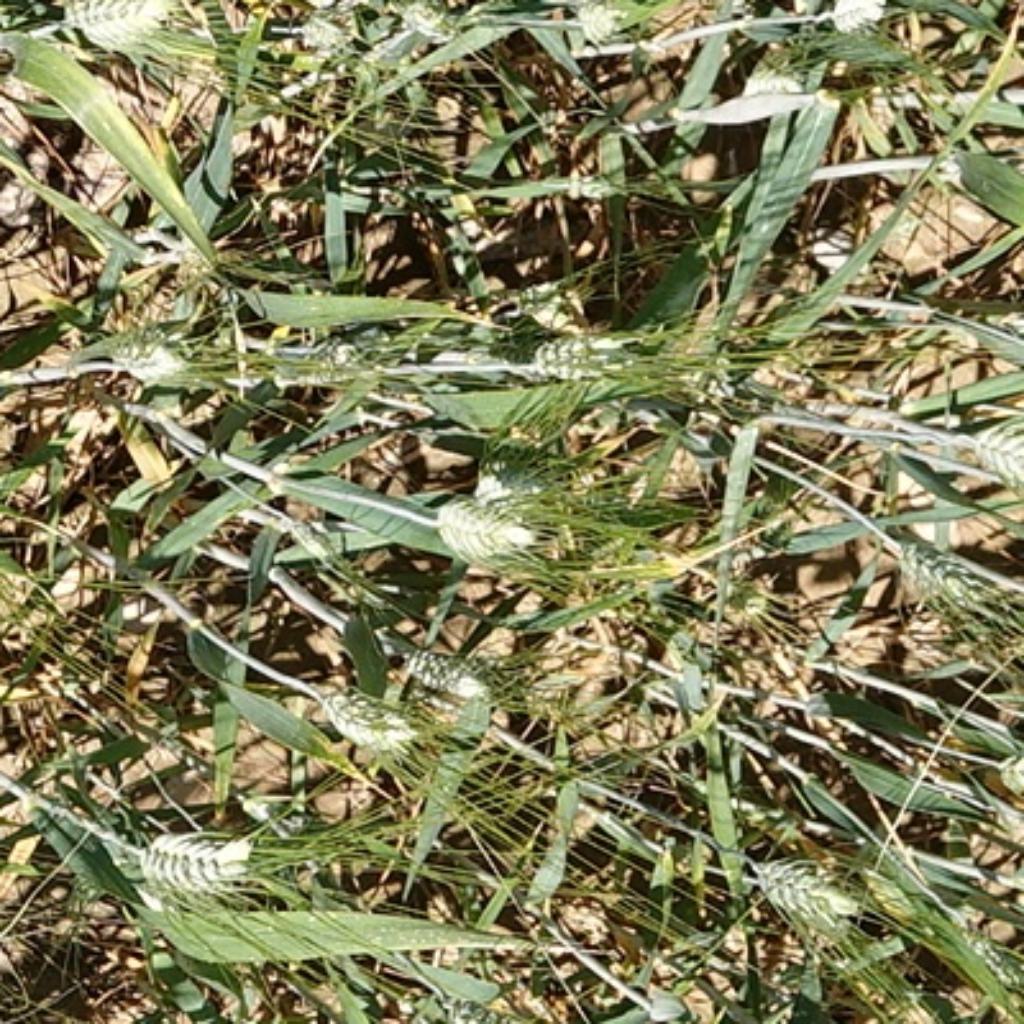
Country: France
Location: Gréoux
Wheat development stage: Filling